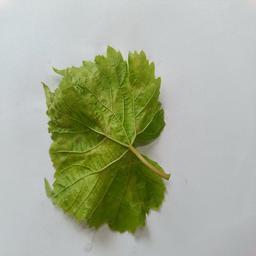
Label: Downy Mildew